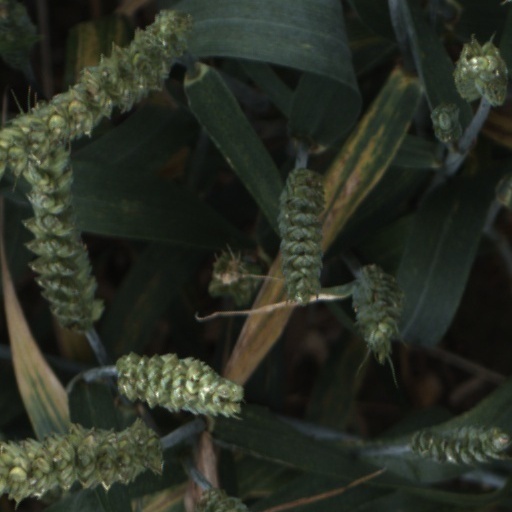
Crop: wheat